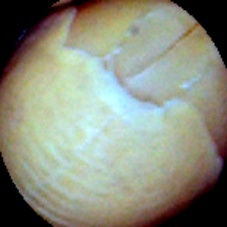
Label: Skin-damaged